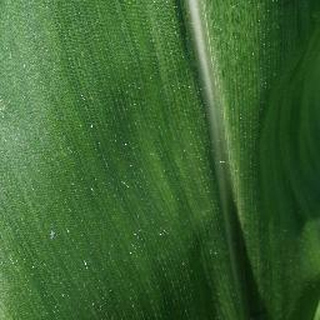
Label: healthy_corn